Strudel
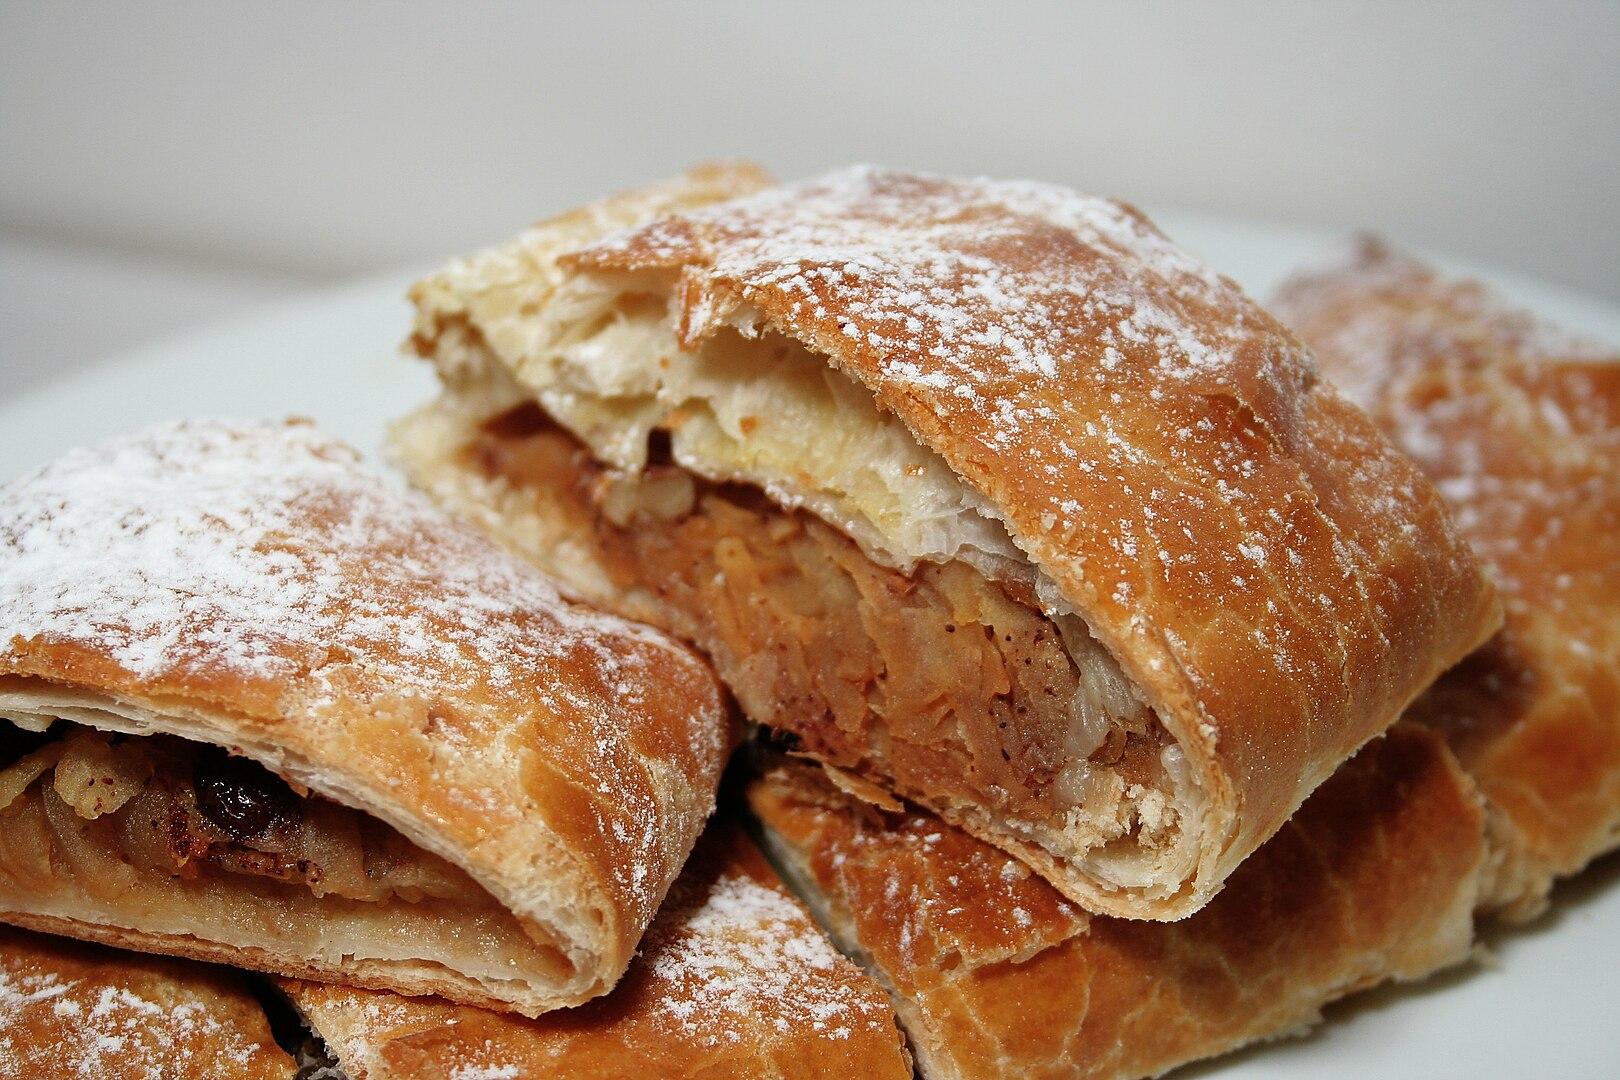
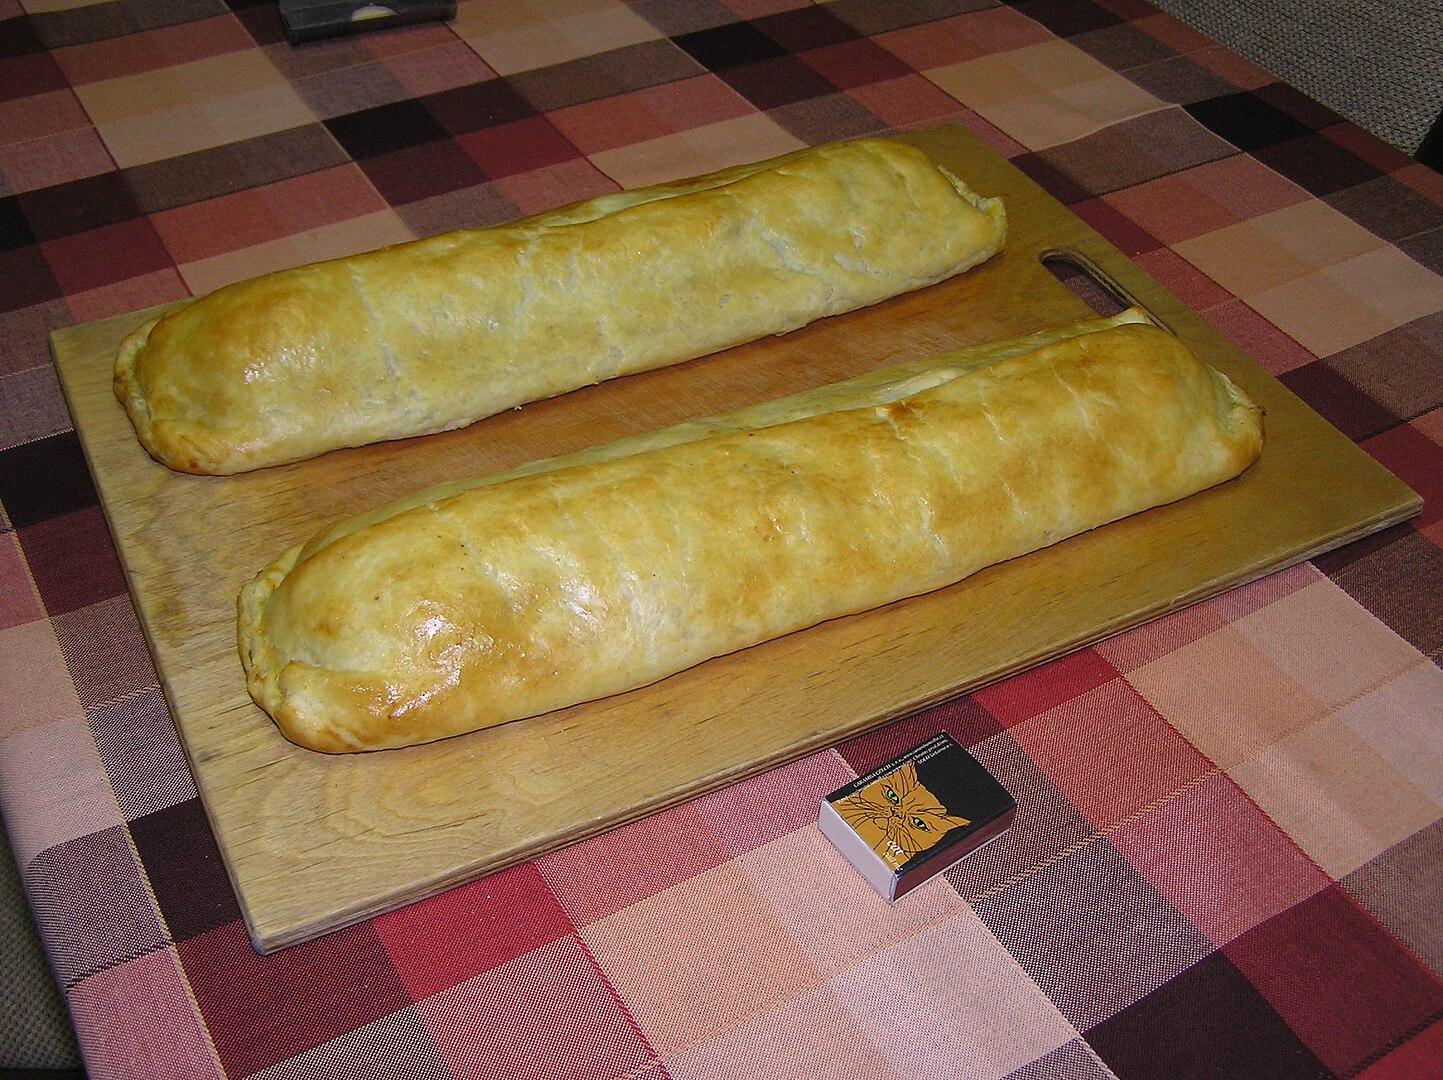
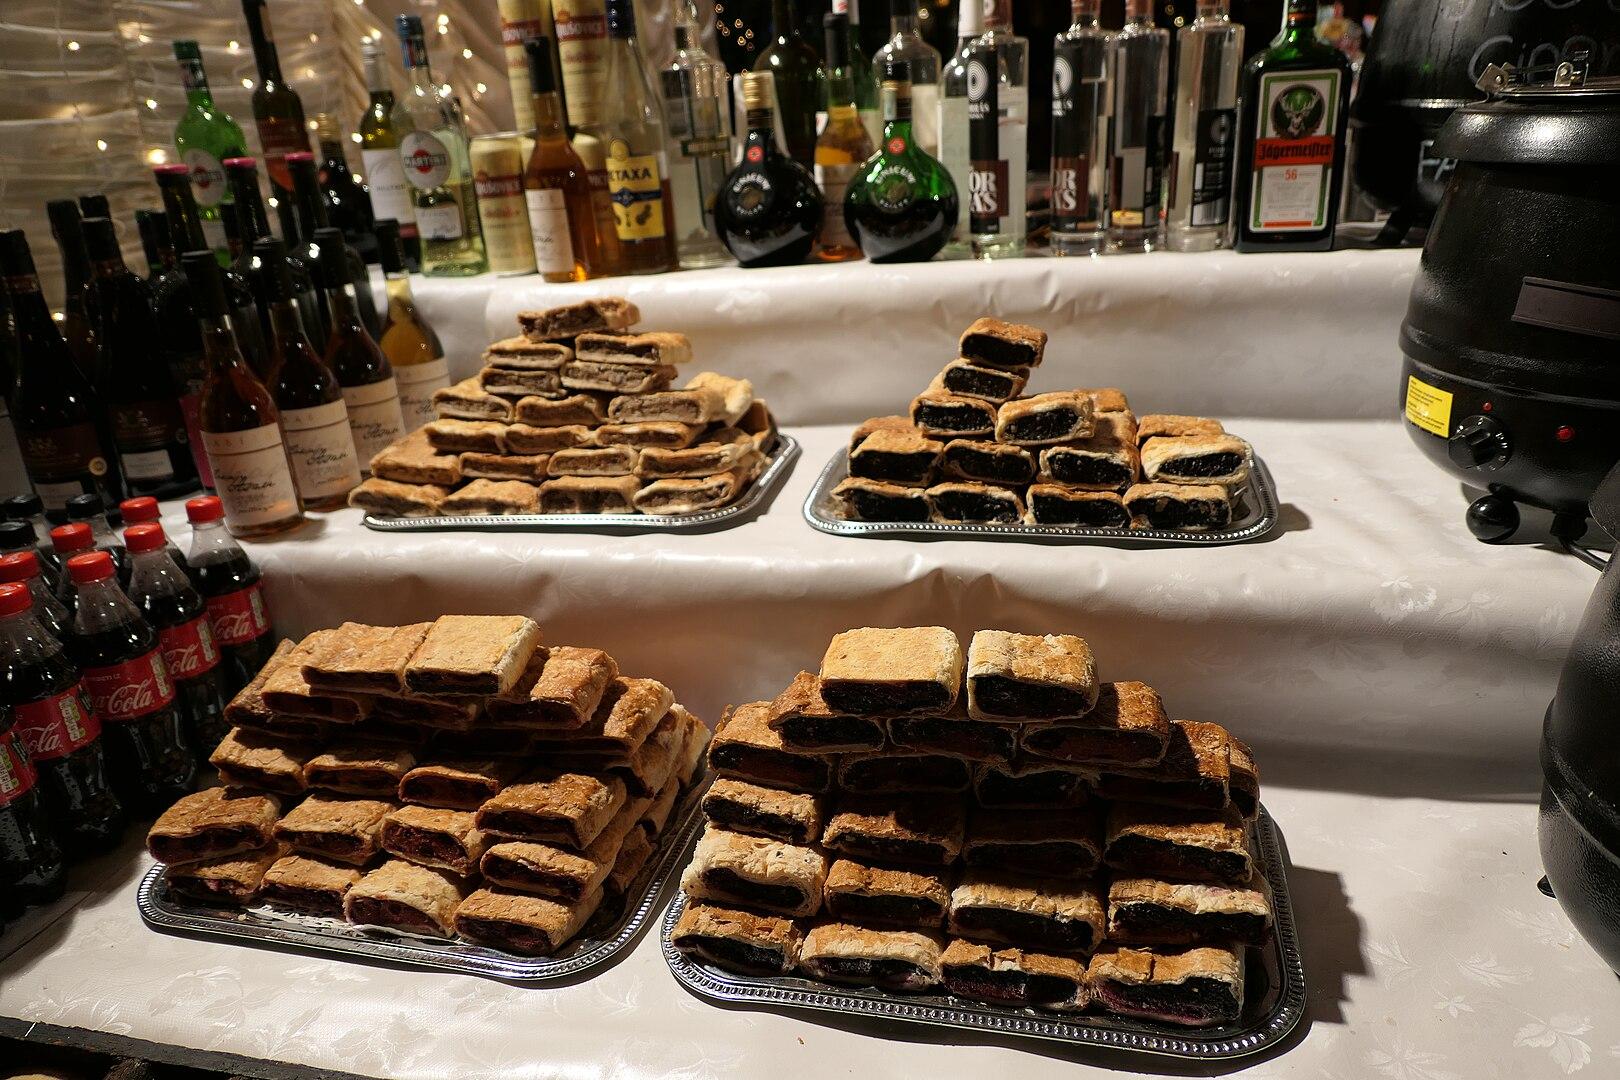
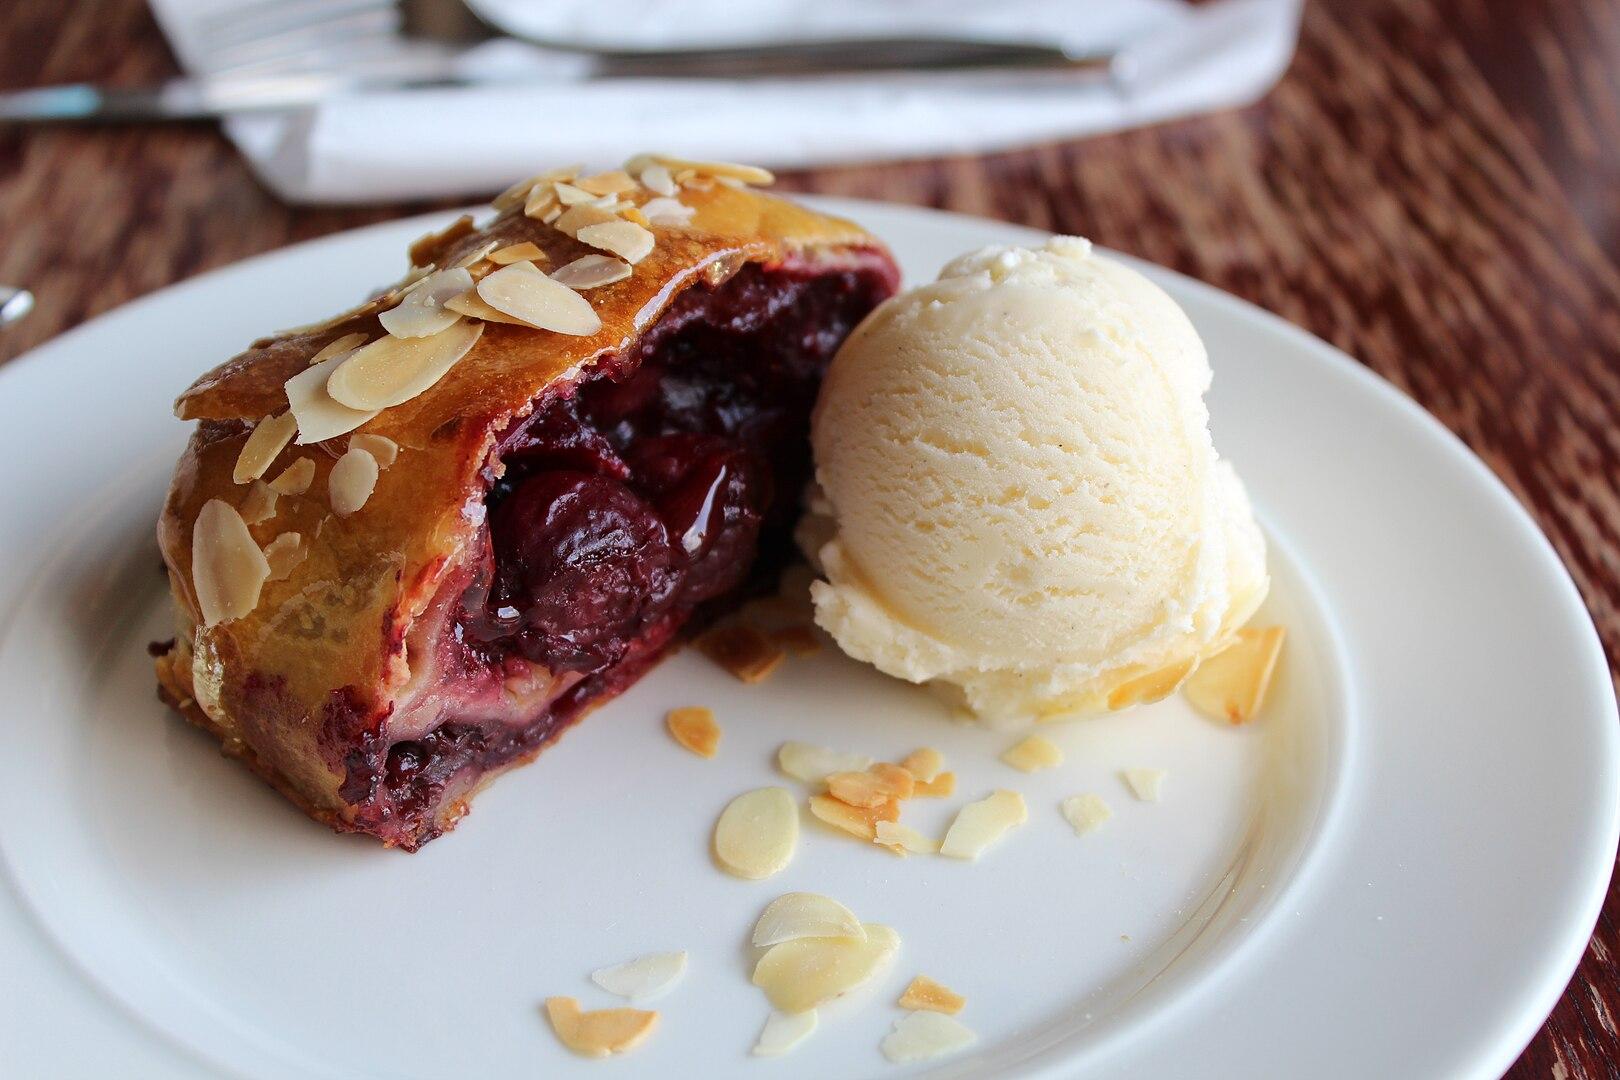
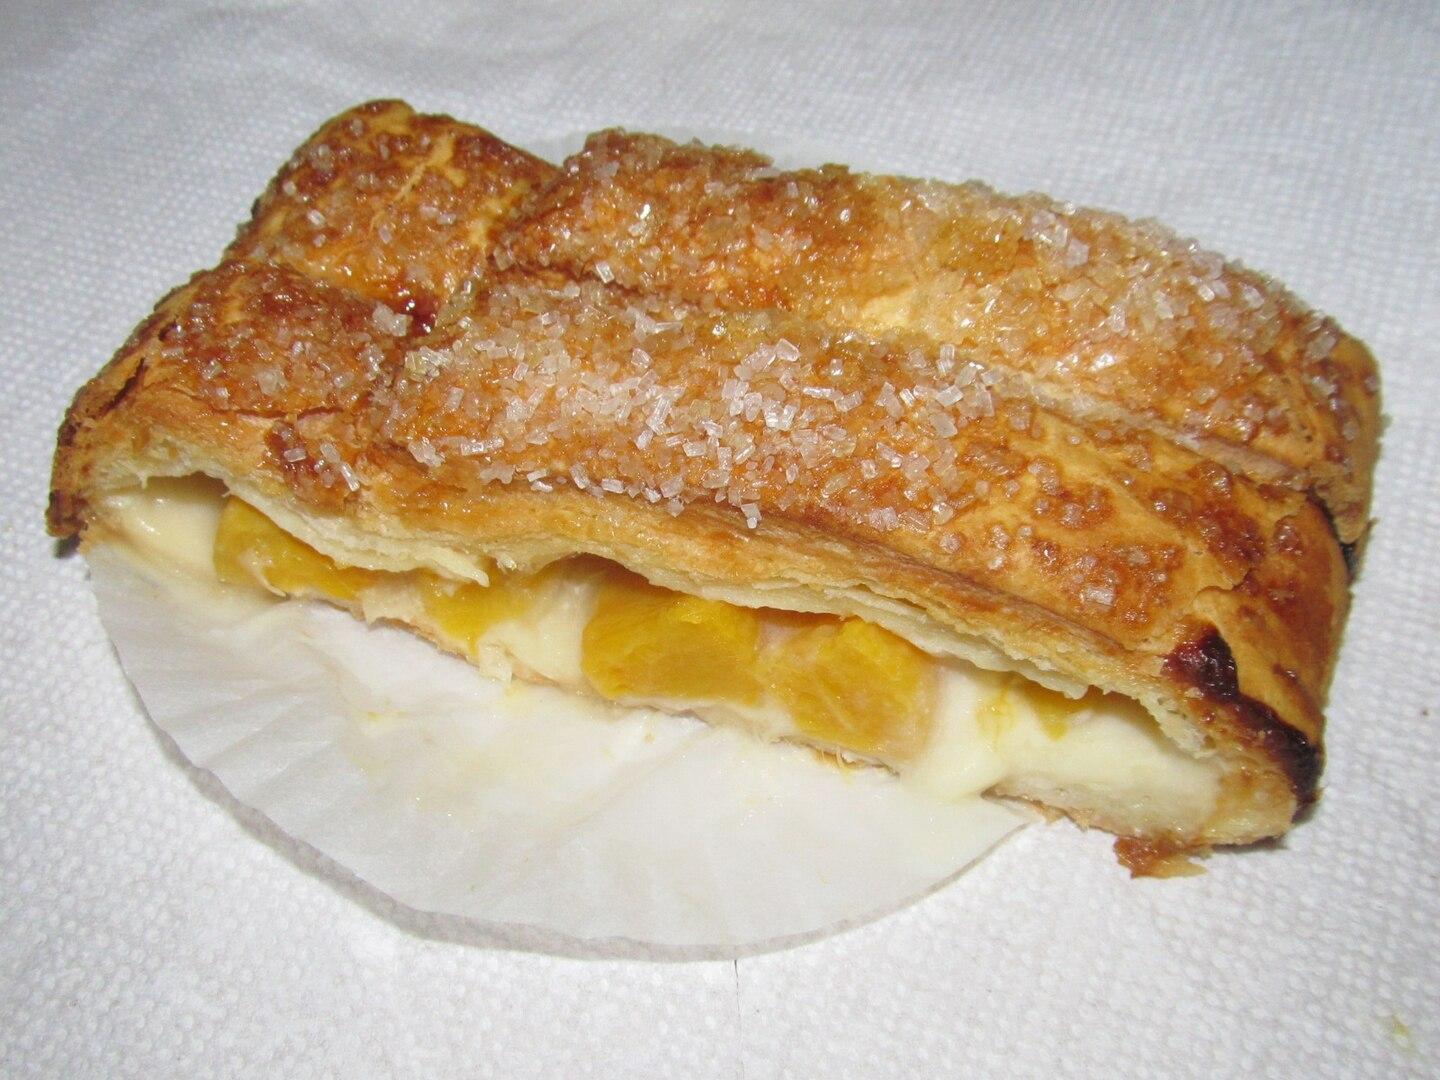
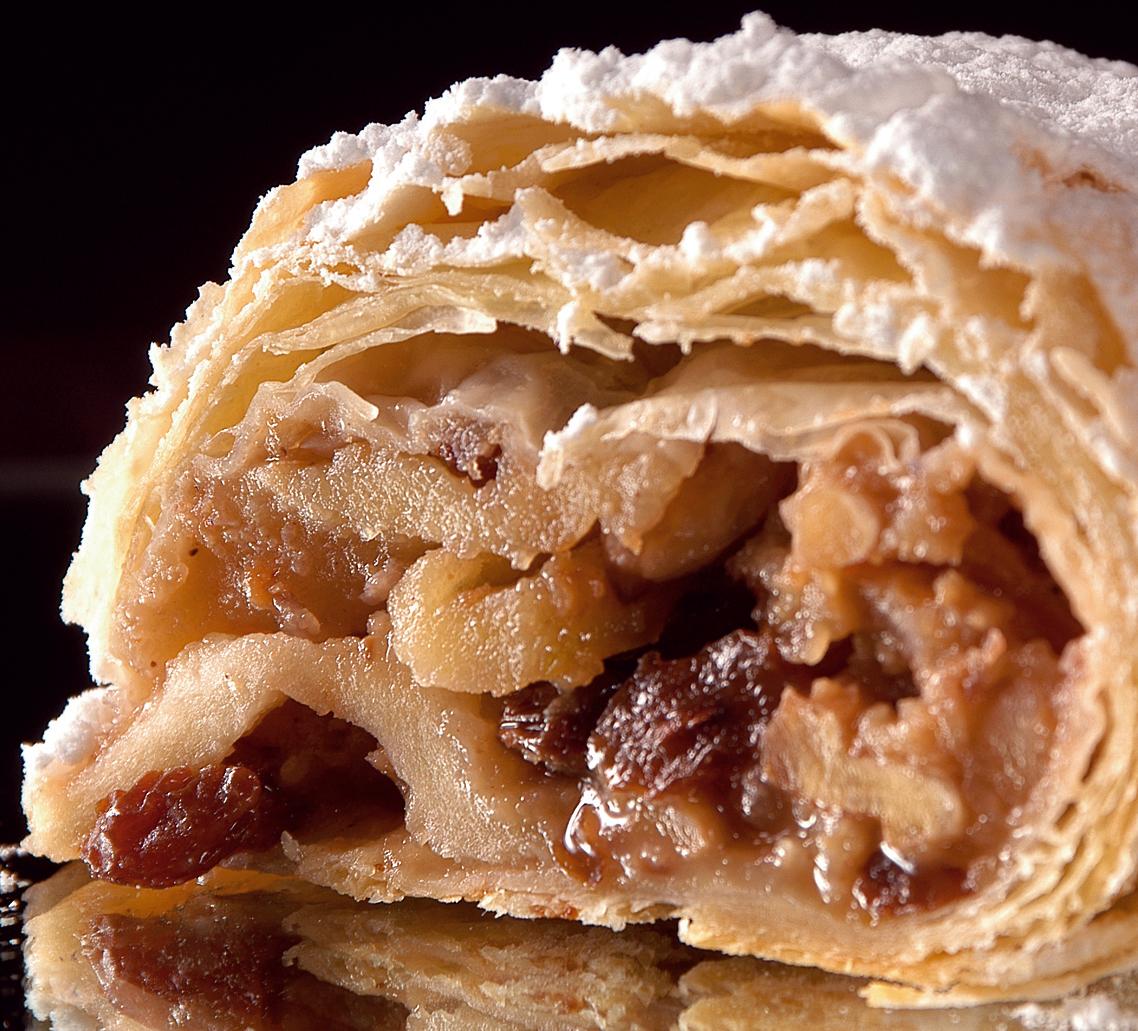
Also known as:
ar - Arabic: سترودل
az - Azerbaijani: Ştrudel
bar - Bavarian: Strudl
be - Belarusian: Штрудэль
bg - Bulgarian: Щрудел
ca - Catalan: Strudel
cs - Czech: Závin
cy - Welsh: Strwdel
da - Danish: Strudel
de - German: Strudel
el - Greek: Στρούντελ
eo - Esperanto: Strudelo
es - Spanish: Strudel
et - Estonian: Struudel
eu - Basque: Strudel
fa - Persian: اشترودل
fr - French: Strudel
gl - Galician: Strudel
he - Hebrew: שטרודל
hr - Croatian: Savijača
hu - Hungarian: Rétes
hy - Armenian: Շտրուդել
id - Indonesian: Strudel
it - Italian: Strudel
ja - Japanese: シュトゥルーデル
jv - Javanese: Strudel
ka - Georgian: შტრუდელი
kk - Kazakh: Штрудель
ko - Korean: 슈트루델
lb - Luxembourgish: Strudel
lmo - Lombard: Strudel
lt - Lithuanian: Štrudelis
mk - Macedonian: Штрудла
nb - Norwegian Bokmål: Strudel
pl - Polish: Strudel
ru - Russian: Штрудель
sh - Serbo-Croatian: Štrudla
sl - Slovenian: Zavitek
sr - Serbian: Штрудла
sv - Swedish: Strudel
tt - Tatar: Штрудель
uk - Ukrainian: Струдель
vi - Vietnamese: Strudel
zh - Chinese: 果餡卷
Category: pastry (layered pastry)
Cuisine: Austrian, German
Associated cuisines: Austrian, German
Area: Austria, Germany
Countries: Austria, Germany
Region: Western Europe, , , ,
The dish is a type of layered pastry with a filling that is usually sweet, but savoury fillings are also common.